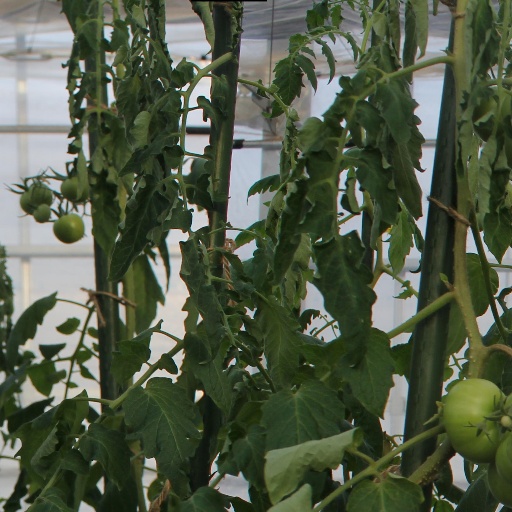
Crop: tomato